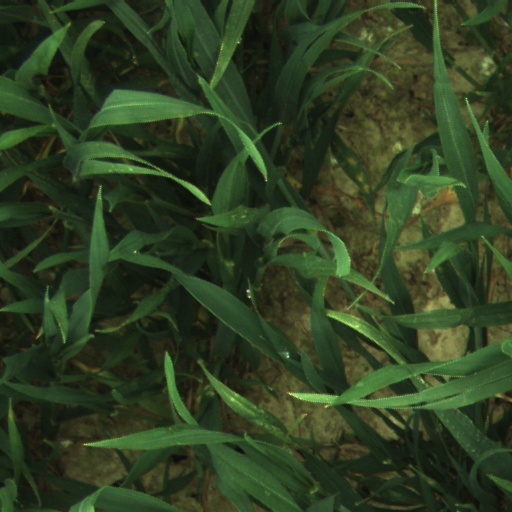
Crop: wheat